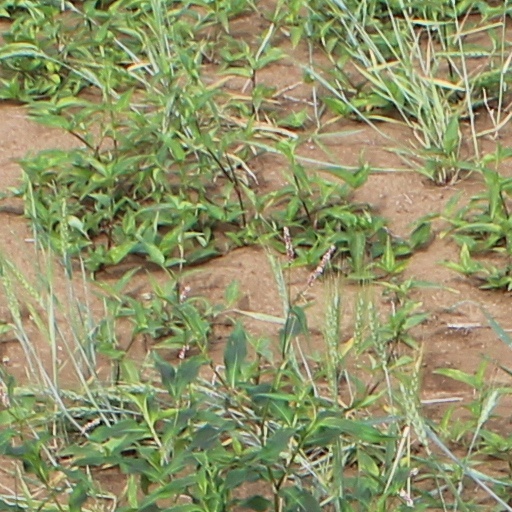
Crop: wheat